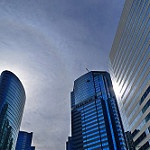
Label: buildings